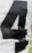
Number: 4